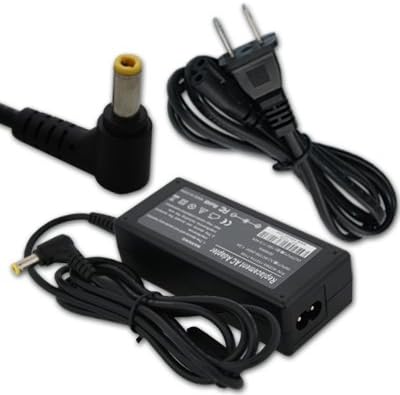
NEW AC Adapter Charger+Cord for Gateway NX260X MX6629 MX6430 Laptop
Category: Computers
Compatible Models / Replace PN : Gateway NX260X MX6629 MX6430
Features: Also Compatible with : Lite-On PA-1700-02 | Input : AC 100-240V ~ 1.8A 50/60 Hz - Output : DC 19V, 3.42A, 65W | This Product has 12 MONTHS REPLACEMENT WARRANTY! | Package Includes: 1 pcs AC Adapter